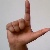
The image shows a hand gesture representing the letter 'L' in Indian Sign Language.